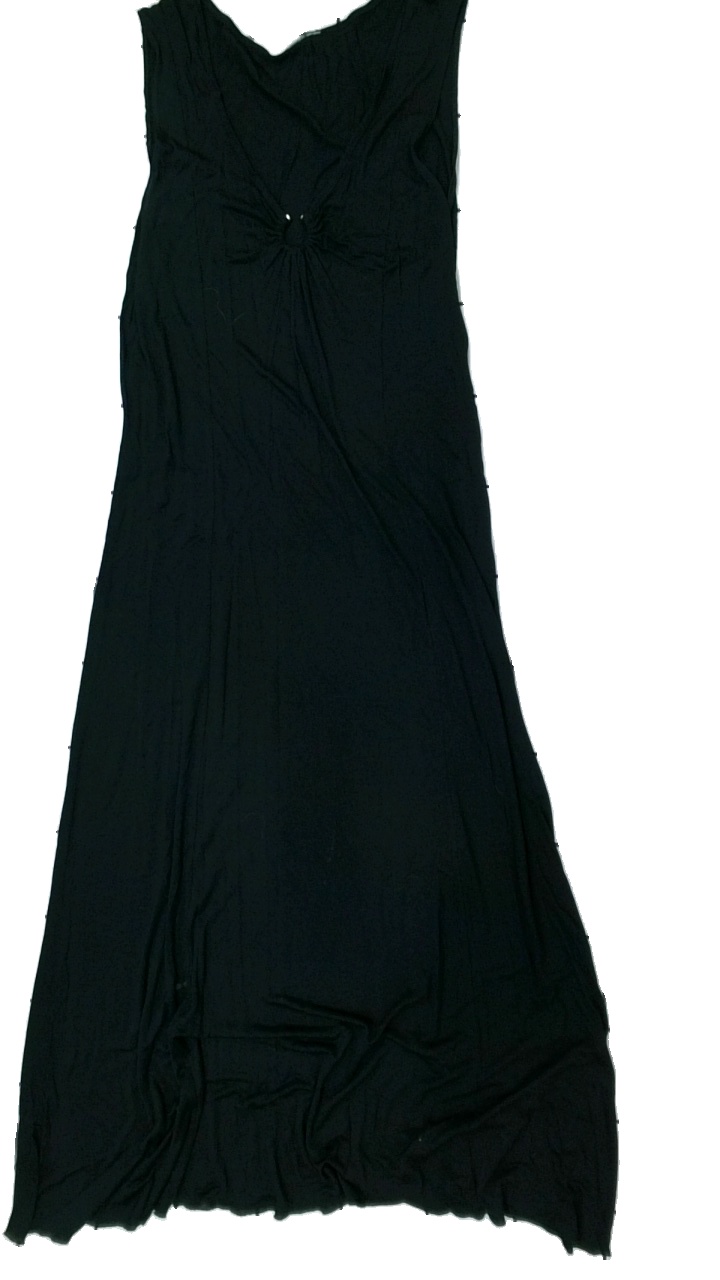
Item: Dress (Ladies)
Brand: Lindex
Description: svart klänning med fläckar fram
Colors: Black
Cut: Regular
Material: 100% viscose
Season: Summer
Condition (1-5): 3
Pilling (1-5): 5
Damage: fläckar
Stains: Major
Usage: Export
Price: <50